Nicolas de Poilly the Younger

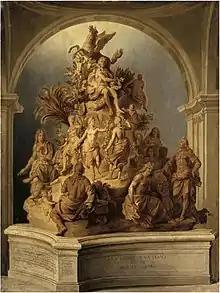
"Le Parnasse français" (1723), attributed to Poilly, Château de Versailles.

The number of known works by Poilly is small. Paintings considered lost include "Notre Seigneur servi par les anges" ("a piece well composed and elegantly drawn"), "l'Adoration des bergers", and "Diane au retour de la chasse". Benezit lists "St. Charles Borromeo Visiting the Plague Victims of Milan".